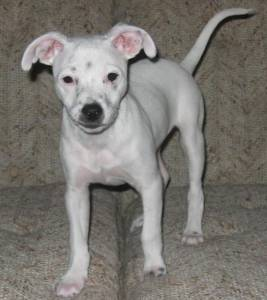
Breed: american pit bull terrier